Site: brandenburg
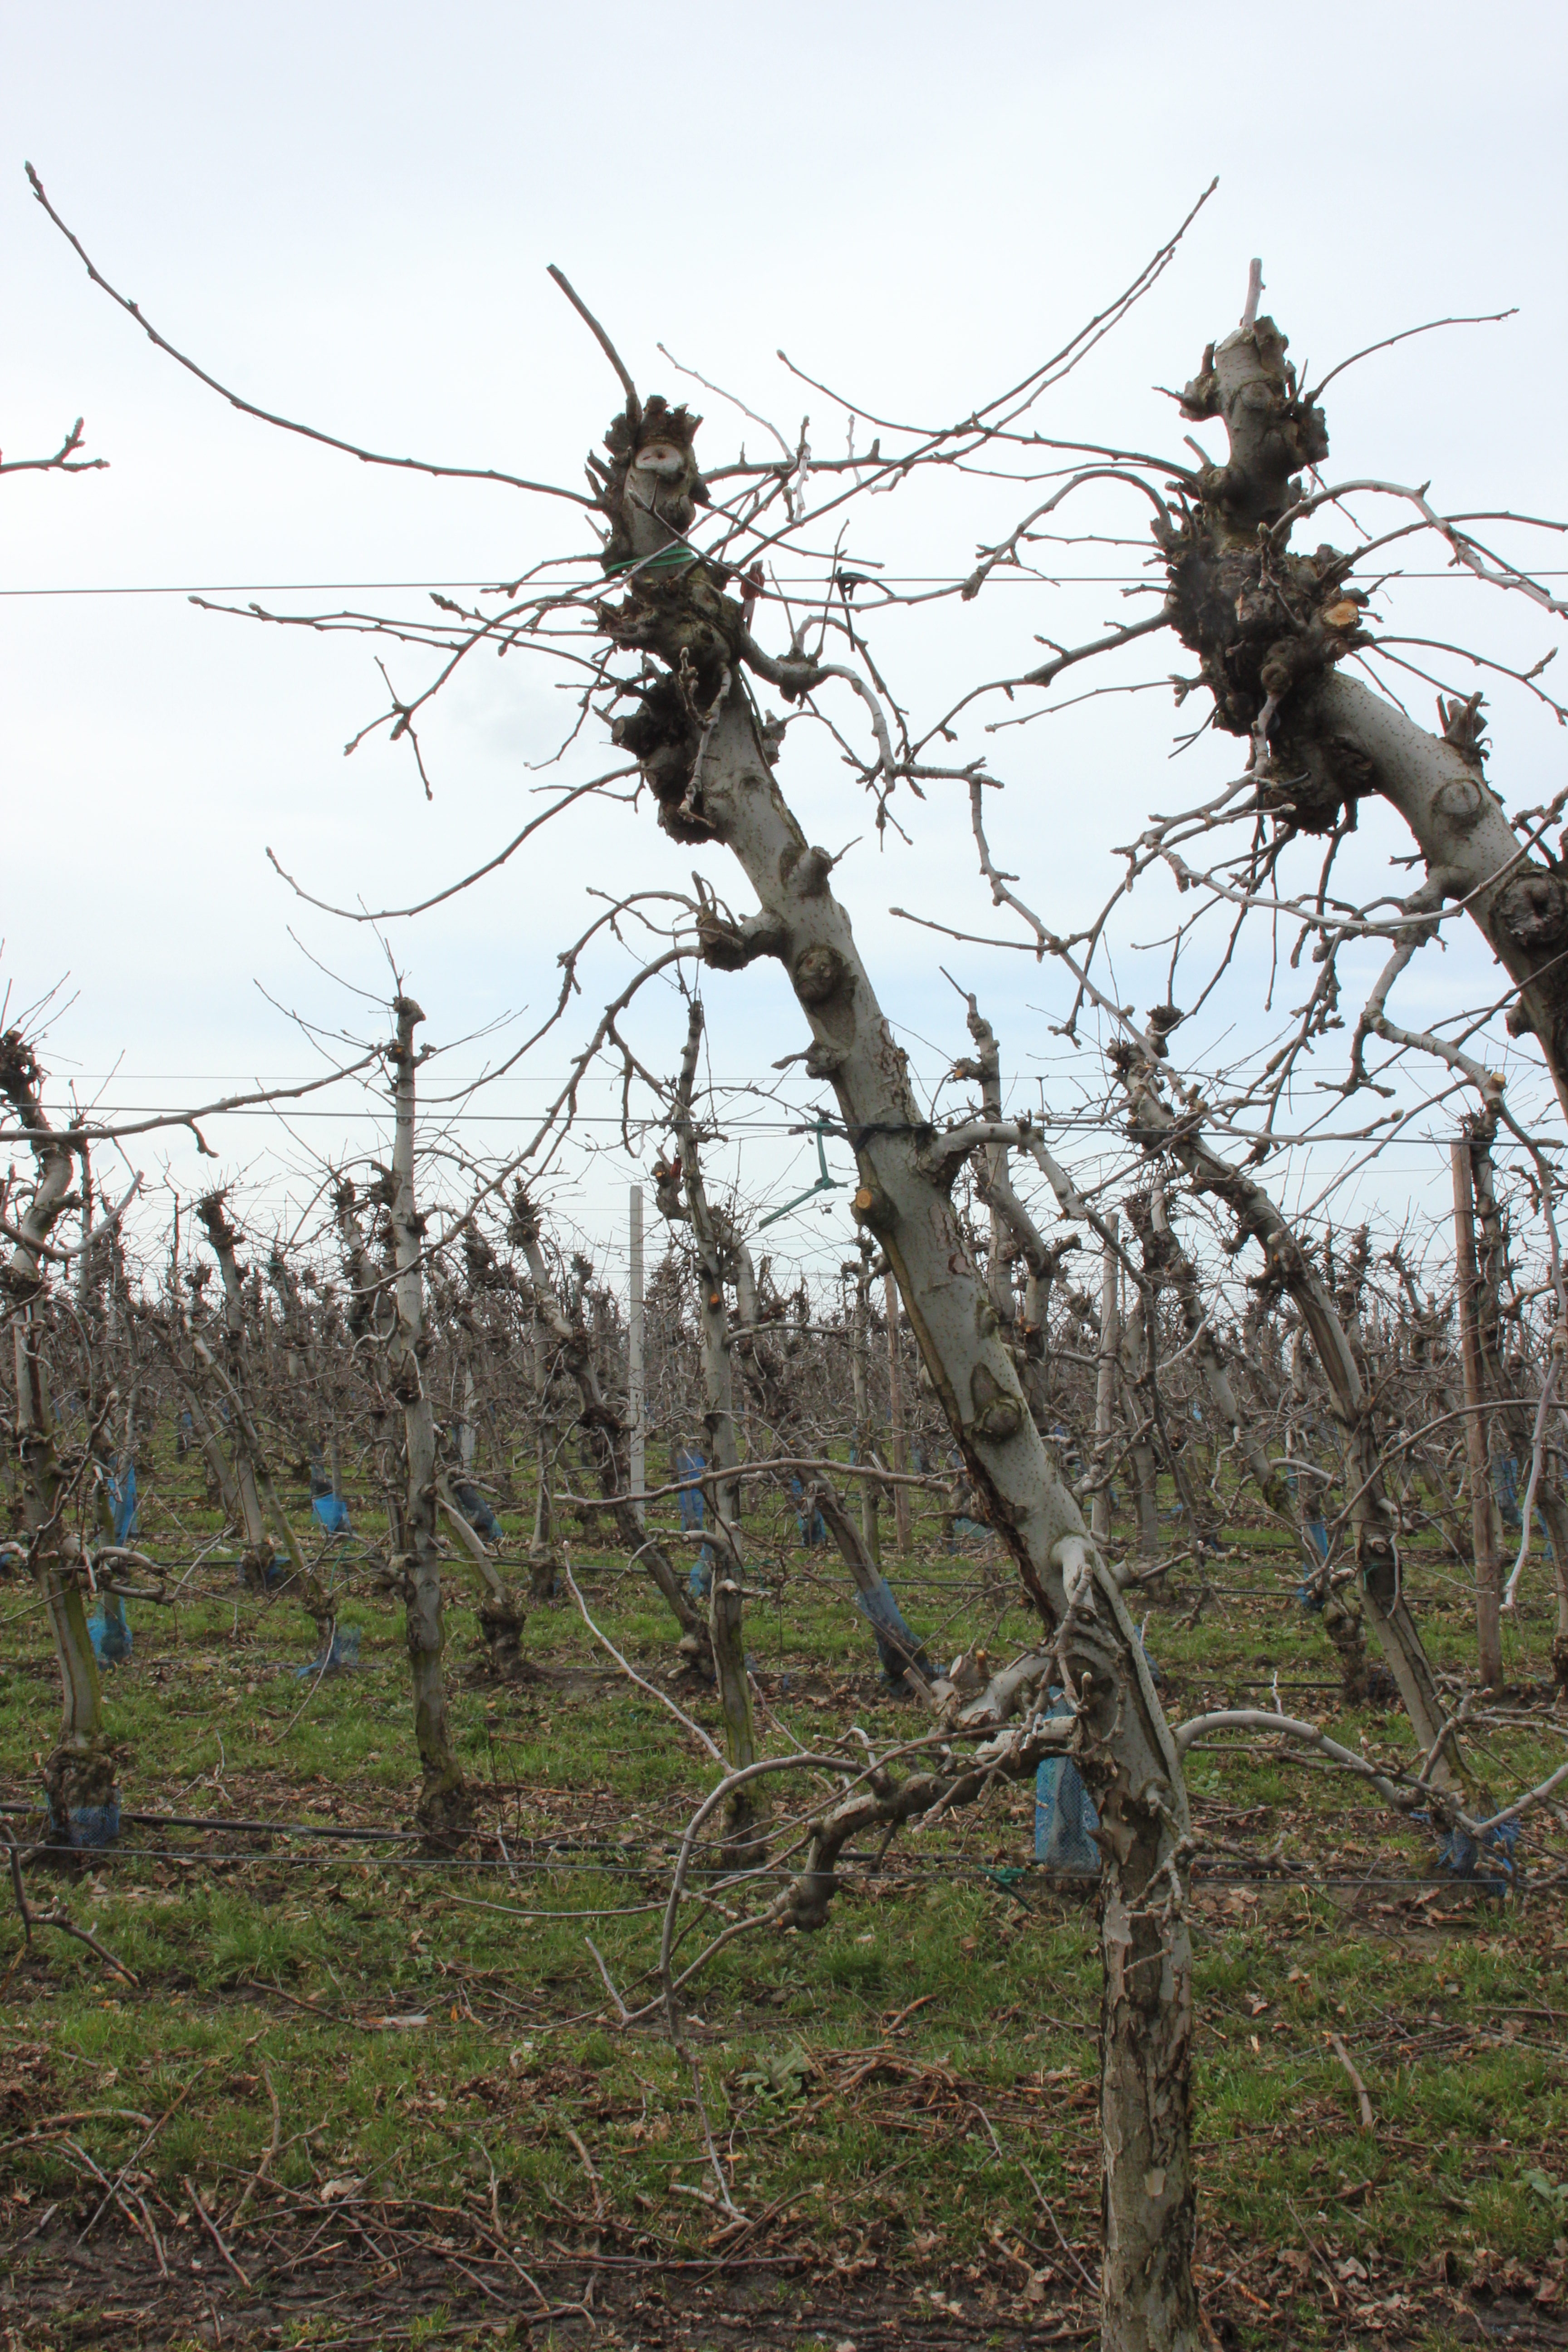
Growth stage (BBCH 01): Bud development